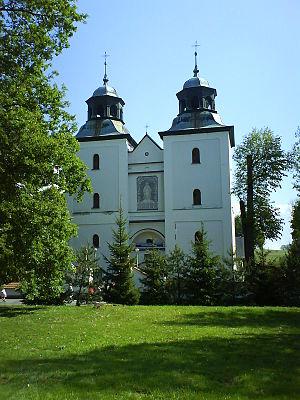
Rychwałd est une localité polonaise de la gmina de Gilowice, située dans le powiat de Żywiec en voïvodie de Silésie.